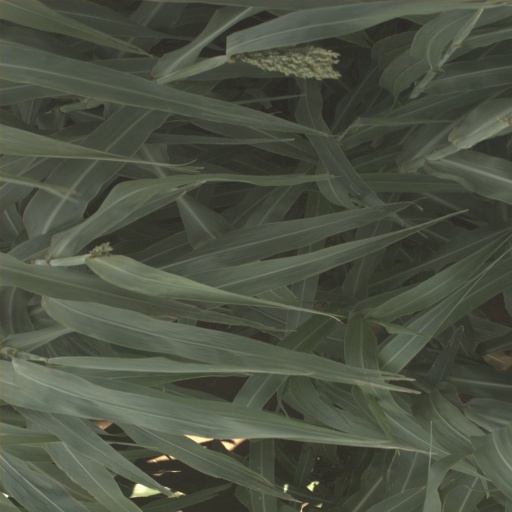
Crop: sorghum